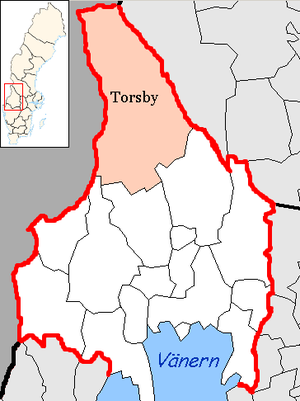
Torsby kommun
Torsby kommune
Torsby kommun er en kommune i Värmlands län, Sverige med 12.000 indbyggere.